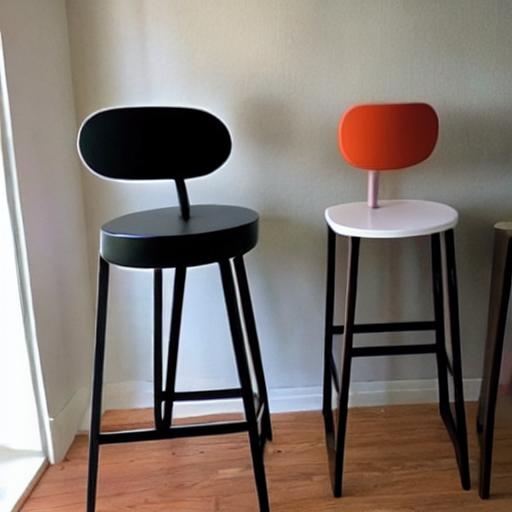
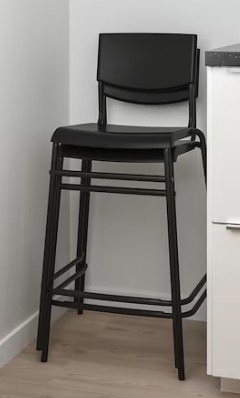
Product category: stool
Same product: no